Kalininsky District, Tver Oblast

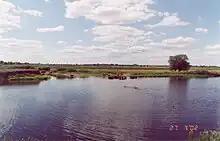
The Shosha River in Turginovo.

The whole area of the district belongs to the drainage basin of the Volga River. The Volga itself crosses the district from northwest to southeast, entering the Ivankovo Reservoir. The biggest tributaries of the Volga within the district are the Tvertsa River (left), which has its mouth in the city of Tver, the Shosha River (right), which crosses the southern part of the district, with the Lama River, a major tributary of the Shosha, forming a stretch of the border between Kalininsky and Konakovsky Districts, and the Soz River (left). The northeastern part of the district, northeast of Tver, is a swamp.